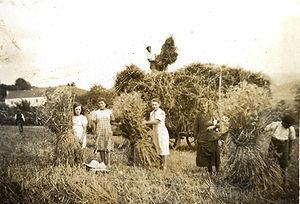
Photographie prise en juillet 1940 par Victorine Darré. Elle montre une scène de récolte de gerbes de blé prise dans l'ancien champ de Candaouan (Borie) de Bourréac (Canton de Lourdes-Est) occupé aujourd'hui par les maisons Fialho et Worgague. De gauche à droite Maryse Darré, Madeleine Nadau, Gertrude Azens et Marie Noguez (dite Marie de Lahaille). La photo avait été prise pour être envoyée à Jean Darré, alors qu'il était prisonnier dans un camp à Verdun (avant qu'il ne s'en évade ce qui lui permit d'échapper à un transfert en Allemagne). Prise dans un contexte dramatique (après la mort d'Amédée Ladebèze, père de Victorine, en juin 1940 et après le choc de la défaite de 1940), la photographie témoigne de la solidarité locale et du travail des femmes en l'absence des hommes prisonniers.
Bourréac est une commune française située dans le département des Hautes-Pyrénées, en région Occitanie.